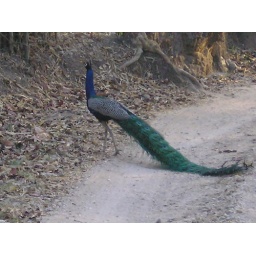
India's national bird crossing the road in Kanha